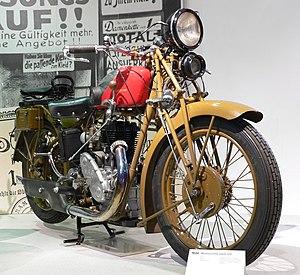
Motosacoche est un fabricant suisse de motocyclettes et génératrice 12 V / 24 V fondé en 1899 par Henri et Armand Dufaux, à Genève.